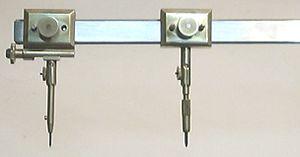
Un compas est un instrument de géométrie qui sert à tracer des cercles ou des arcs de cercle, mais aussi à comparer, reporter ou mesurer des distances. Il est constitué de deux branches jointes par une articulation. Les compas sont, ou ont été, utilisés en mathématiques, pour le dessin technique, en géographie pour le tracé et l'utilisation des cartes …